Flat Bastion

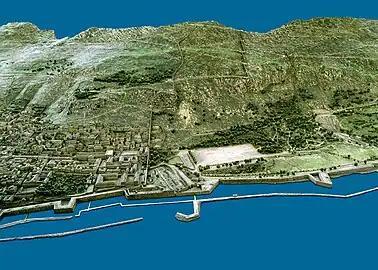
Model of Gibraltar (1865) demonstrates the Charles V Wall to the left of center. Along and on the right (south side) of the wall, from front to back, are included: South Bastion (extending into the harbour), Southport Gates, Trafalgar Cemetery, Prince Edward's Gate, and Flat Bastion.

In 1859, six guns, four 12-pounders and two 12-pound carronades, were installed on the bastion, and four years later, five 32-pounders were mounted on the fortification. The earliest defences of the southern end of the city of Gibraltar included the 16th century Charles V Wall, Flat Bastion, South Bastion, Southport Gate, and Southport Ditch. The complex of defences also included Southport Ditch which was depicted in the 1627 map of Gibraltar by Spanish engineer Luis Bravo de Acuña. On that map which is held by the British Museum, the ditch is shown as a "Fosso" south of Southport Gate. It was a large trench which extended from the southwestern aspect of the 16th century South Bastion to the Flat Bastion at Prince Edward's Gate. The width of the ditch is now indicated by that of Ragged Staff Gates, which initially served as a water gate. By the late 19th century, the ditch was utilised as an ordnance depot, with a magazine constructed in the 1880s. However, by the early 20th century, that same magazine was used as a pump house. After World War I and reclamation of land, the Ragged Staff Gates were opened to vehicular traffic. Gibraltar's Sunken Gardens, a 19th-century market garden, were a remnant of the western portion of the Southport Ditch, and were filled in at the time of the 1967 Referendum Gate. Trafalgar Cemetery represents an eastern remnant of the ditch.